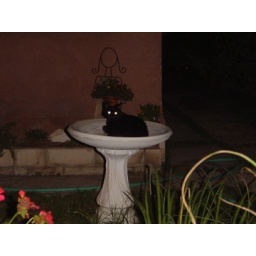
Cody thought he'd wait in the bird bath for a dumb bird.